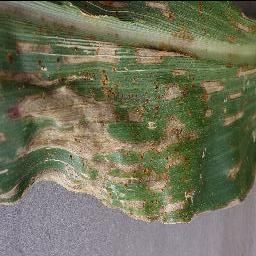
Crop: corn
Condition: (maize)_cercospora_spot_gray_spot